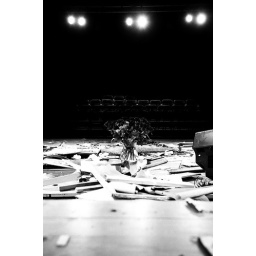
Het scenebeeld na de voorstelling. &amp;quot;Blasted&amp;quot; werd gebracht door het gezelschap Sermoen in het kader van Theater Aan Zee 2010.